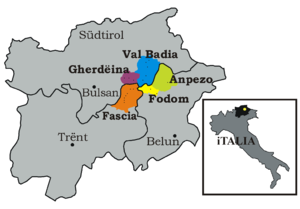
Le ladin est une langue romane du groupe rhéto-roman. Proche du romanche et du frioulan, le ladin est parlé comme langue maternelle par environ 30 000 locuteurs dans le nord-est de l'Italie. C'est donc l'une des langues les plus rares d'Europe, au même titre que le féroïen et le same.
Heinrich Schmid était un linguiste suisse, « père » des langues-toit rhéto-romanes : le romanche grison et le ladin dolomitique.